Naphtholactam

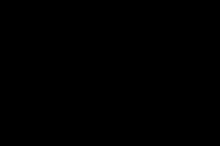
Chemical structure of typical naphtholactam dye.

N-Ethylnaphtholactam and related derivatives are precursors to many dyes. The lactam condenses with anilines in the presence of phosphorus oxychloride.